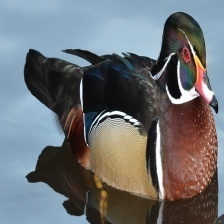
Species: WOOD DUCK
Scientific name: AIX SPONSA
ImageNet parent category: drake